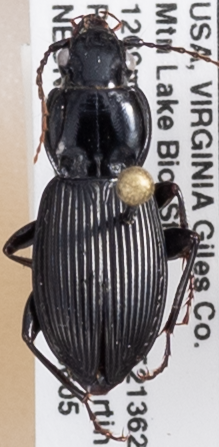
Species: Pterostichus coracinus
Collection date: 2018-06-05
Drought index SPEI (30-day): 0.552
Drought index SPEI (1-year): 0.47
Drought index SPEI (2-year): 0.63